History of the graphical user interface

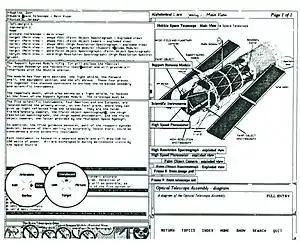
HyperTIES authoring tool under NeWS window system

The standard windowing system in the Unix world is the X Window System (commonly X11 or X), first released in the mid-1980s. The W Window System (1983) was the precursor to X; X was developed at MIT as Project Athena. Its original purpose was to allow users of the newly emerging graphic terminals to access remote graphics workstations without regard to the workstation's operating system or the hardware. Due largely to the availability of the source code used to write X, it has become the standard layer for management of graphical and input/output devices and for the building of both local and remote graphical interfaces on virtually all Unix, Linux and other Unix-like operating systems, with the notable exceptions of macOS and Android.